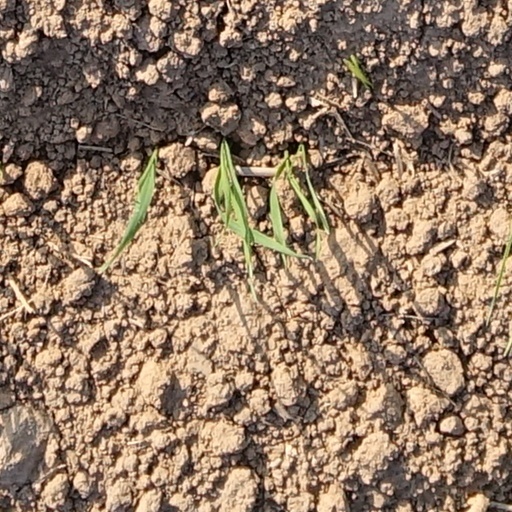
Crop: wheat